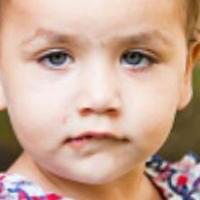
Age group: age 01-10